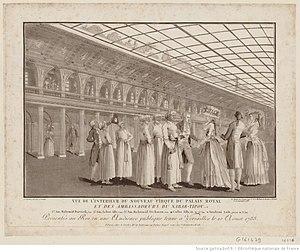
Vue de l'intérieur du cirque du Palais-Royal en 1788.
Le Palais-Royal, ensemble monumental au nord du palais du Louvre dans le 1ᵉʳ arrondissement de Paris, est un haut lieu de l’histoire de France et de la vie parisienne.